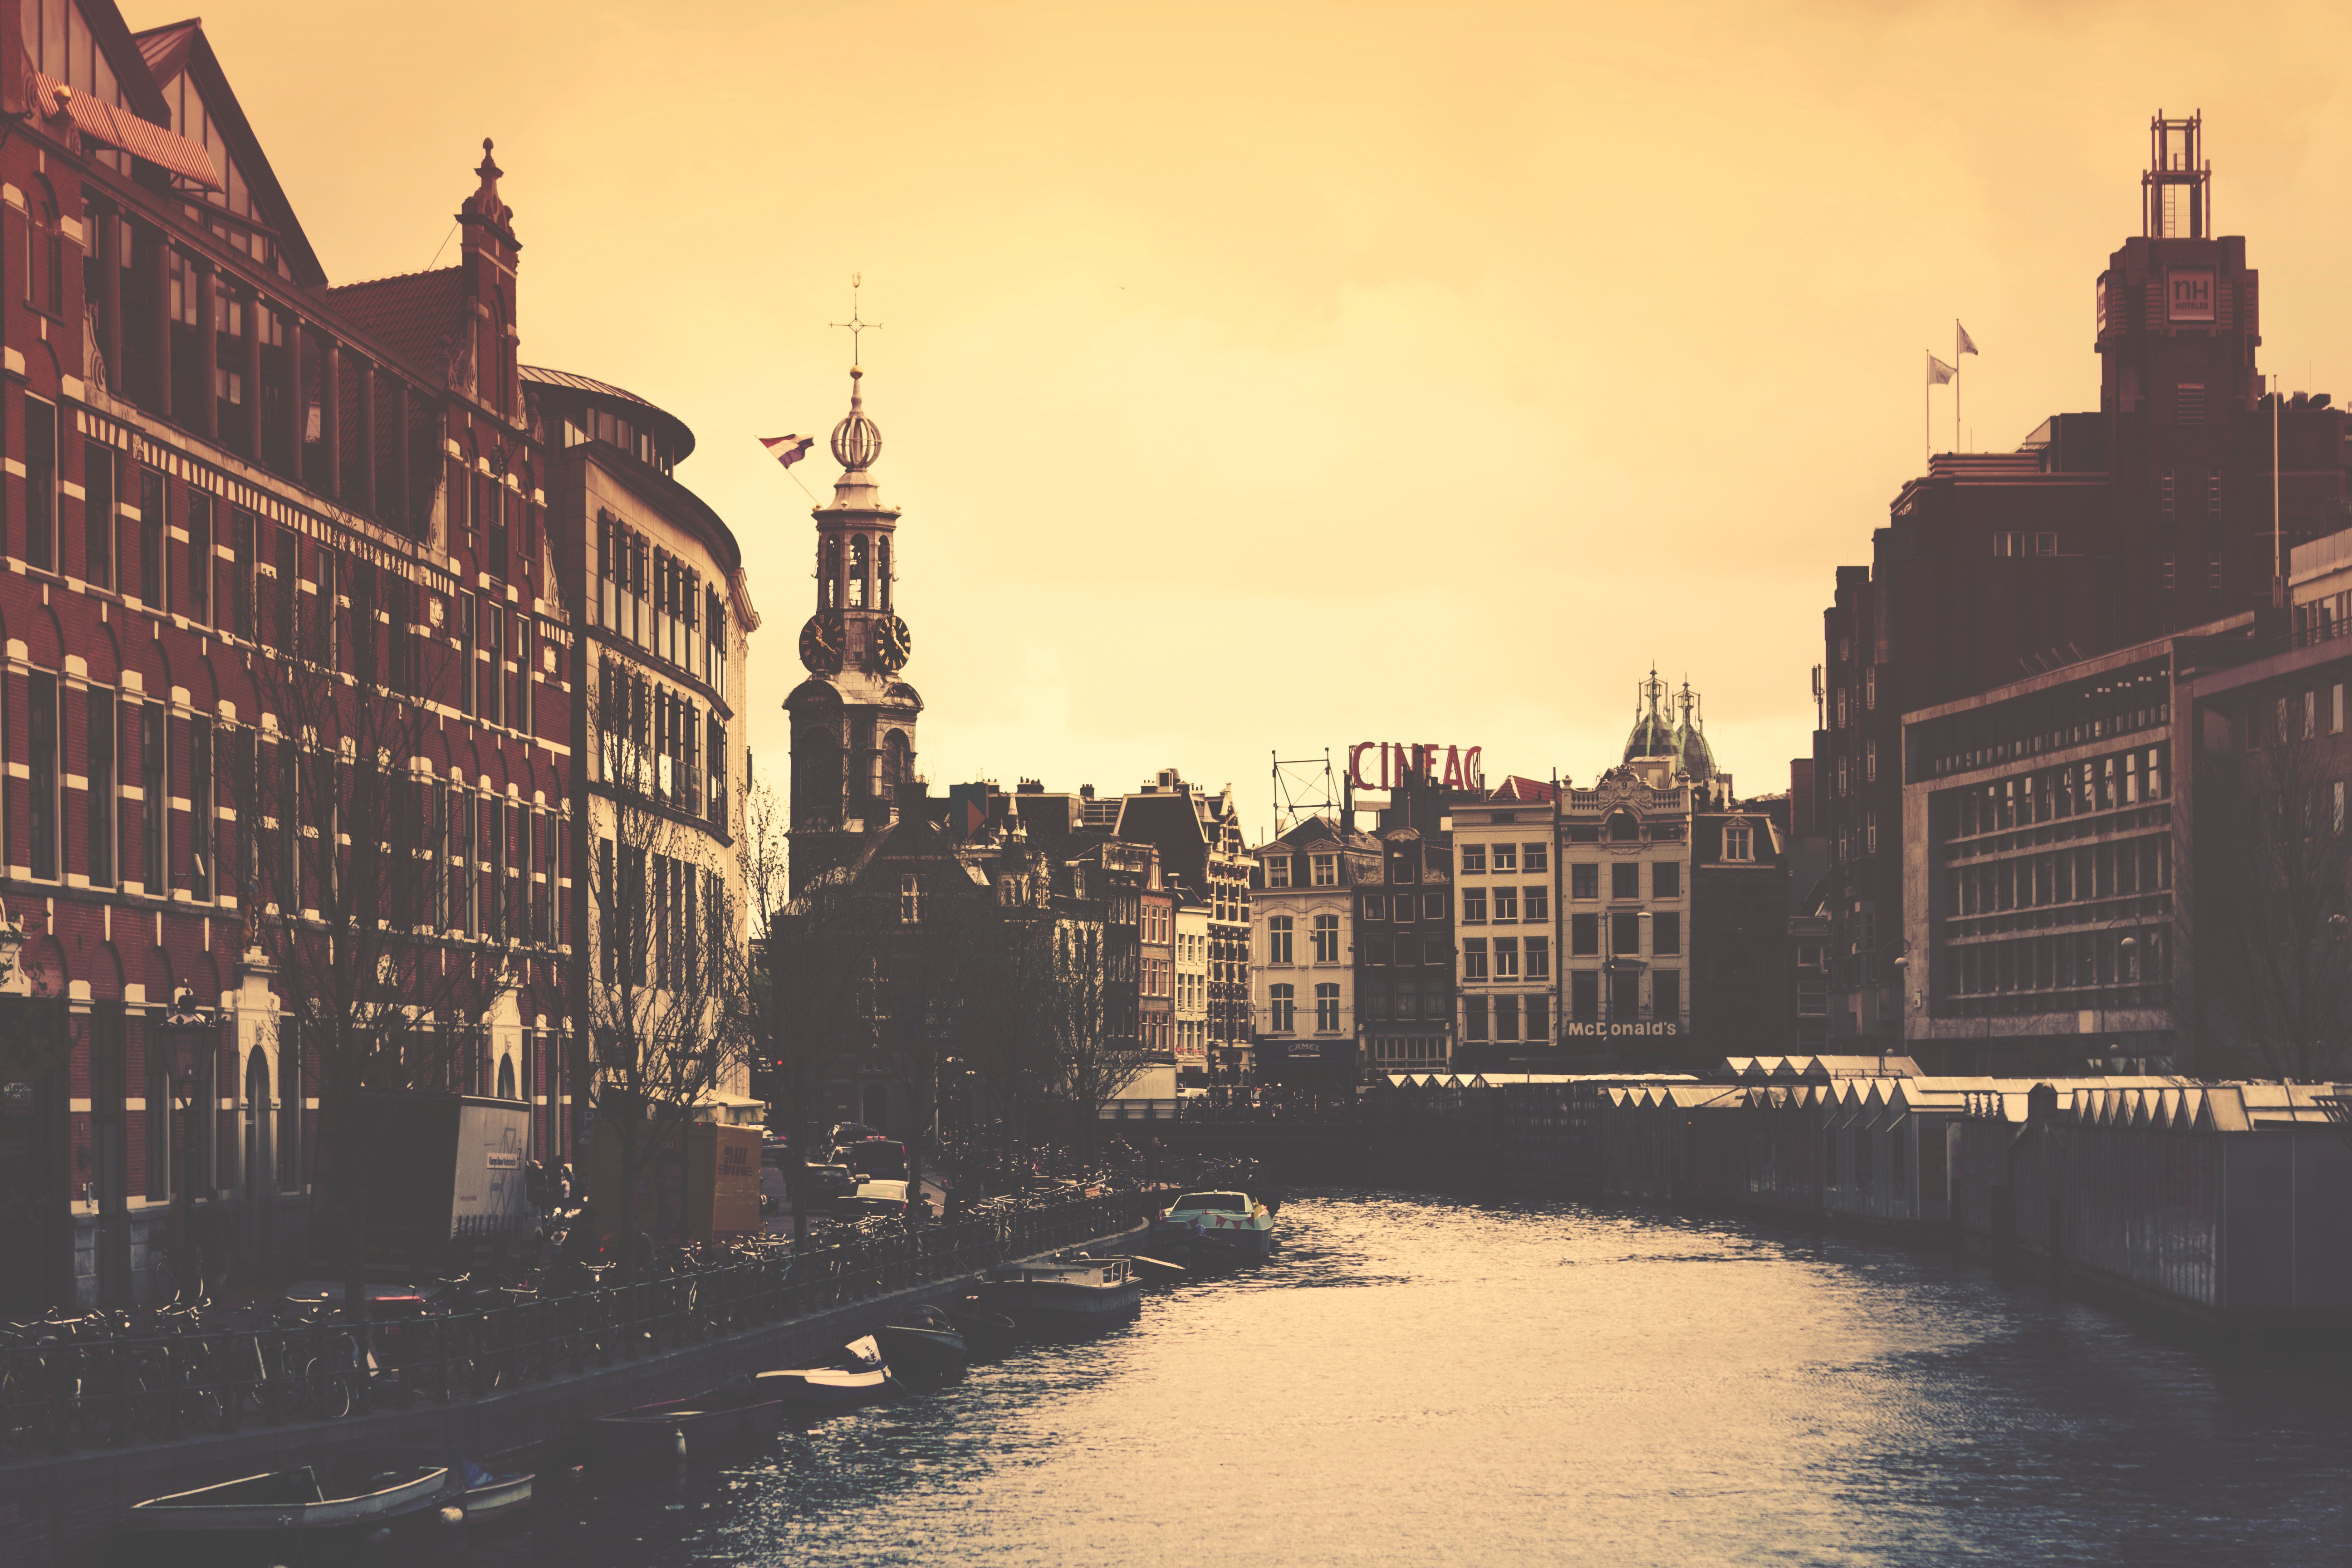
sunset, skyline, morning, town, city, river, canal, cityscape, downtown, dusk, evening, reflection, landmark, waterway, infrastructure, urban area, geographical feature, human settlement